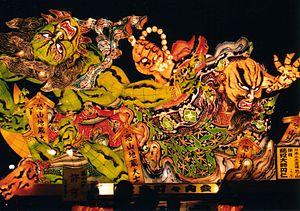
Les festivals japonais sont généralement des rites festifs traditionnels, notamment les matsuri. Plusieurs festivals tirent leurs origines de Chine depuis des siècles mais ont subi de grands changements lors de leur mélange avec les coutumes locales.